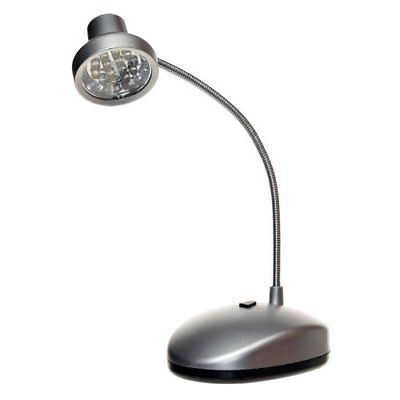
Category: lamp